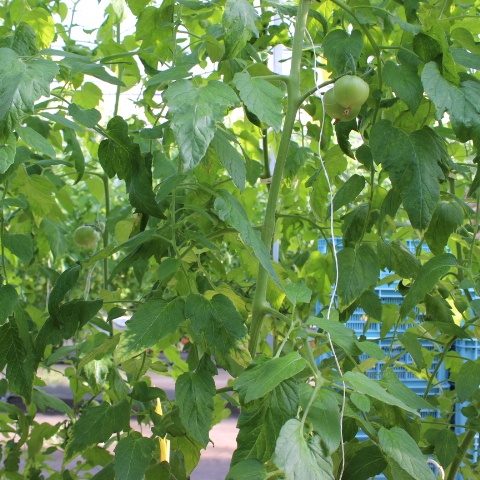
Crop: tomato